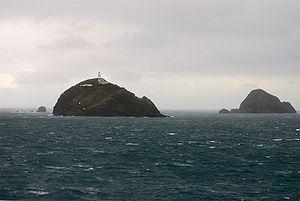
"The Brothers, ""Les frères"" en français, sont un groupe de petites îles dans le détroit de Cook en Nouvelle-Zélande, au large de la côte Est de l'île Arapawa.
Sphenodon est un genre de rhynchocephales de la famille des Sphenodontidae.
Le phare de Brothers Island est un phare situé sur la plus grandes des The Brothers, dans le détroit de Cook, dans la région de Marlborough, en Nouvelle-Zélande.